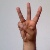
The image shows a hand gesture representing the letter 'W' in Indian Sign Language.